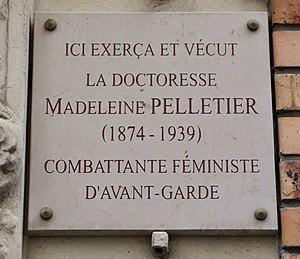
Plaque en hommage à Madeleine Pelletier, 80-82 rue de Gergovie (Paris, 14e).
Madeleine Pelletier, née le 18 mai 1874 à Paris et morte le 29 décembre 1939 à Épinay-sur-Orge, est en 1906 la première femme médecin diplômée en psychiatrie en France. Elle est également connue pour ses multiples engagements politiques et philosophiques et fait partie des féministes les plus engagées au regard de la majorité des féministes françaises du XXᵉ siècle.
La rue de Gergovie est une voie du 14ᵉ arrondissement de Paris, en France.